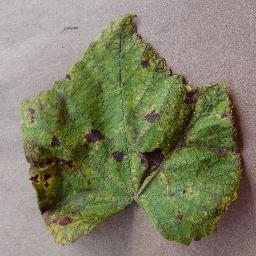
Label: Grape___Leaf_blight_(Isariopsis_Leaf_Spot)